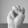
ASL letter: M